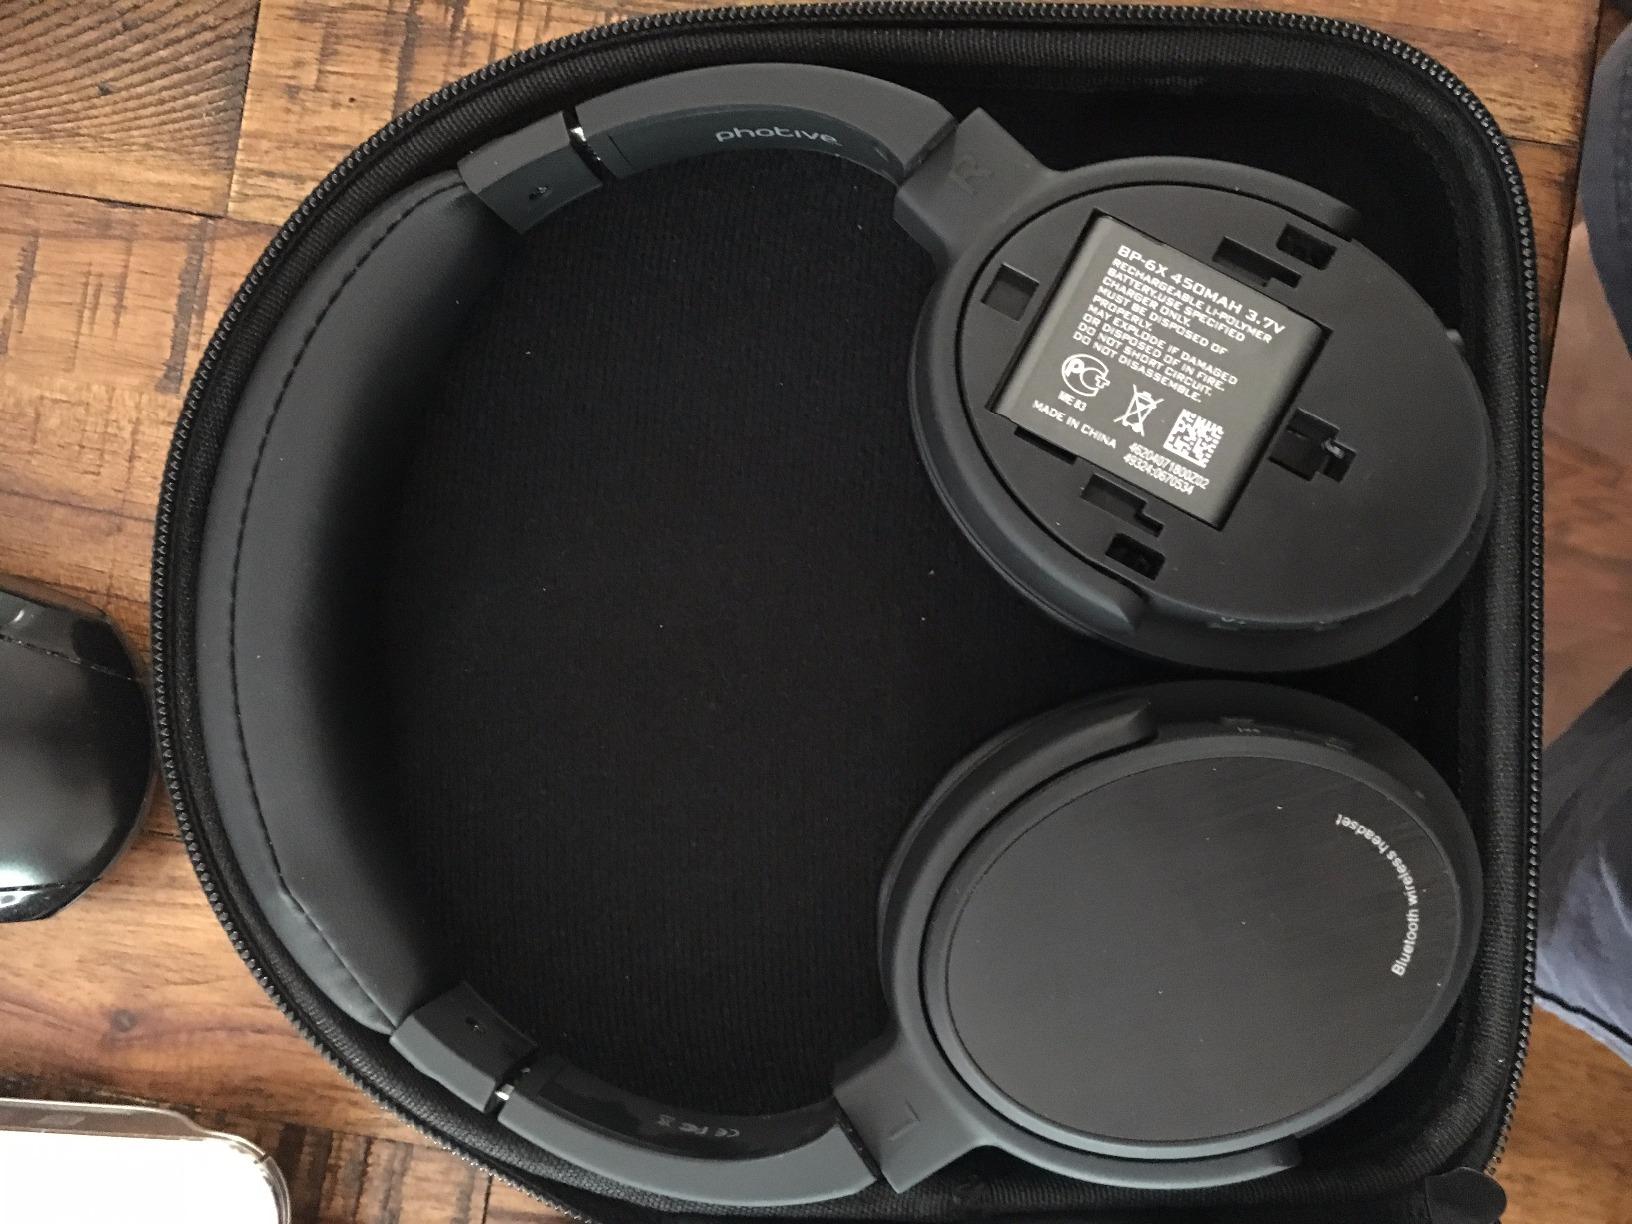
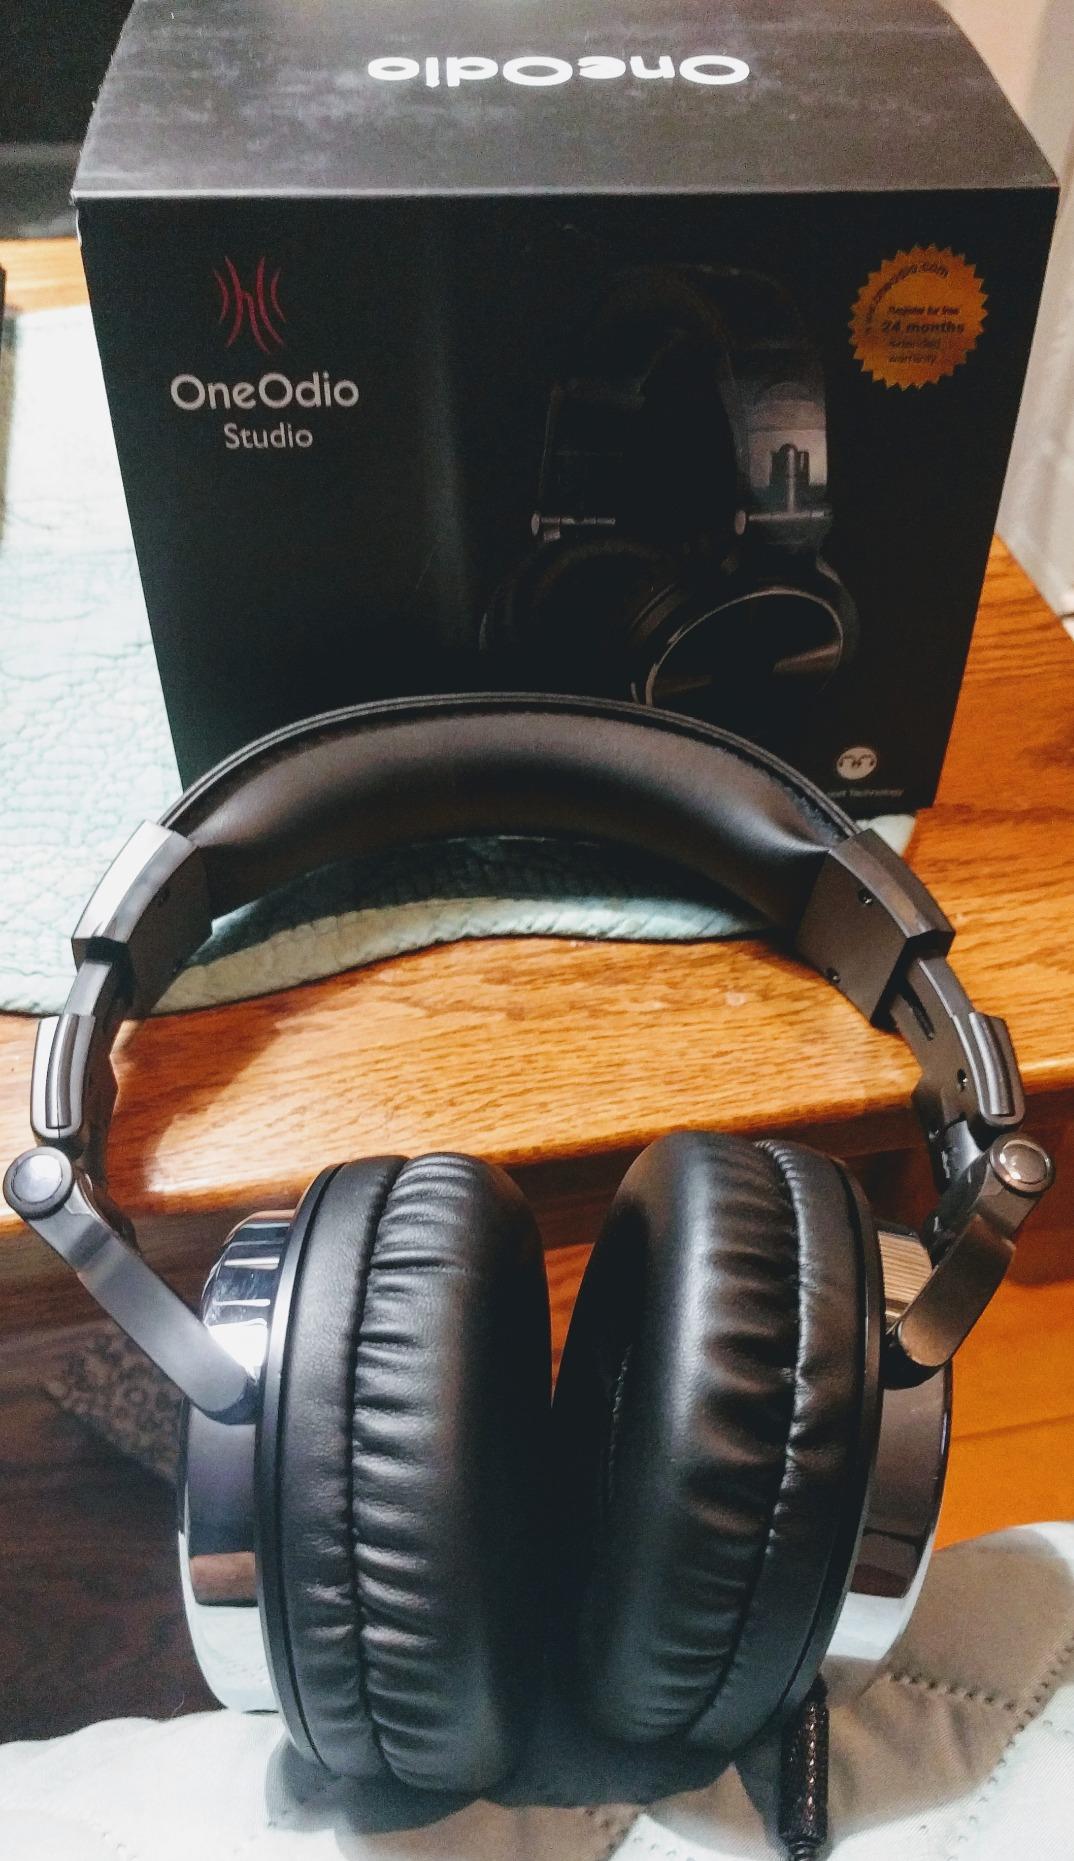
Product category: headphones
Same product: no